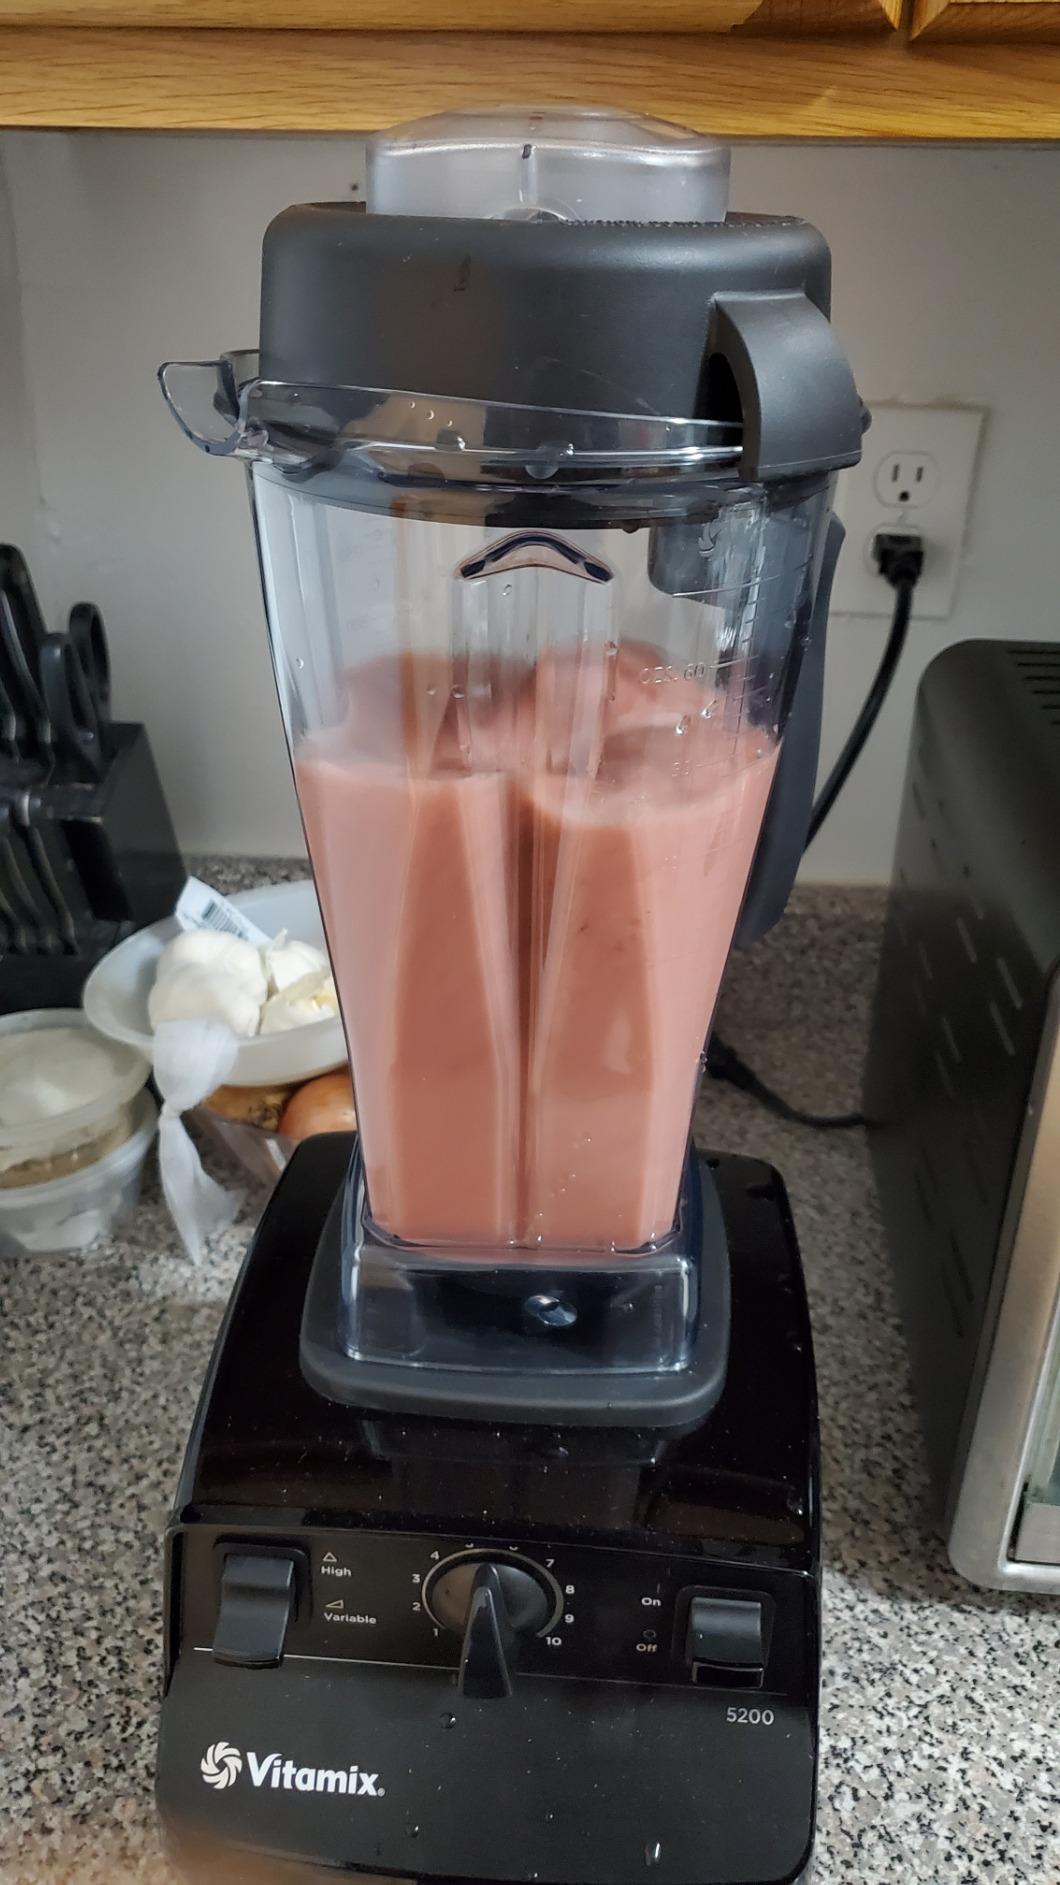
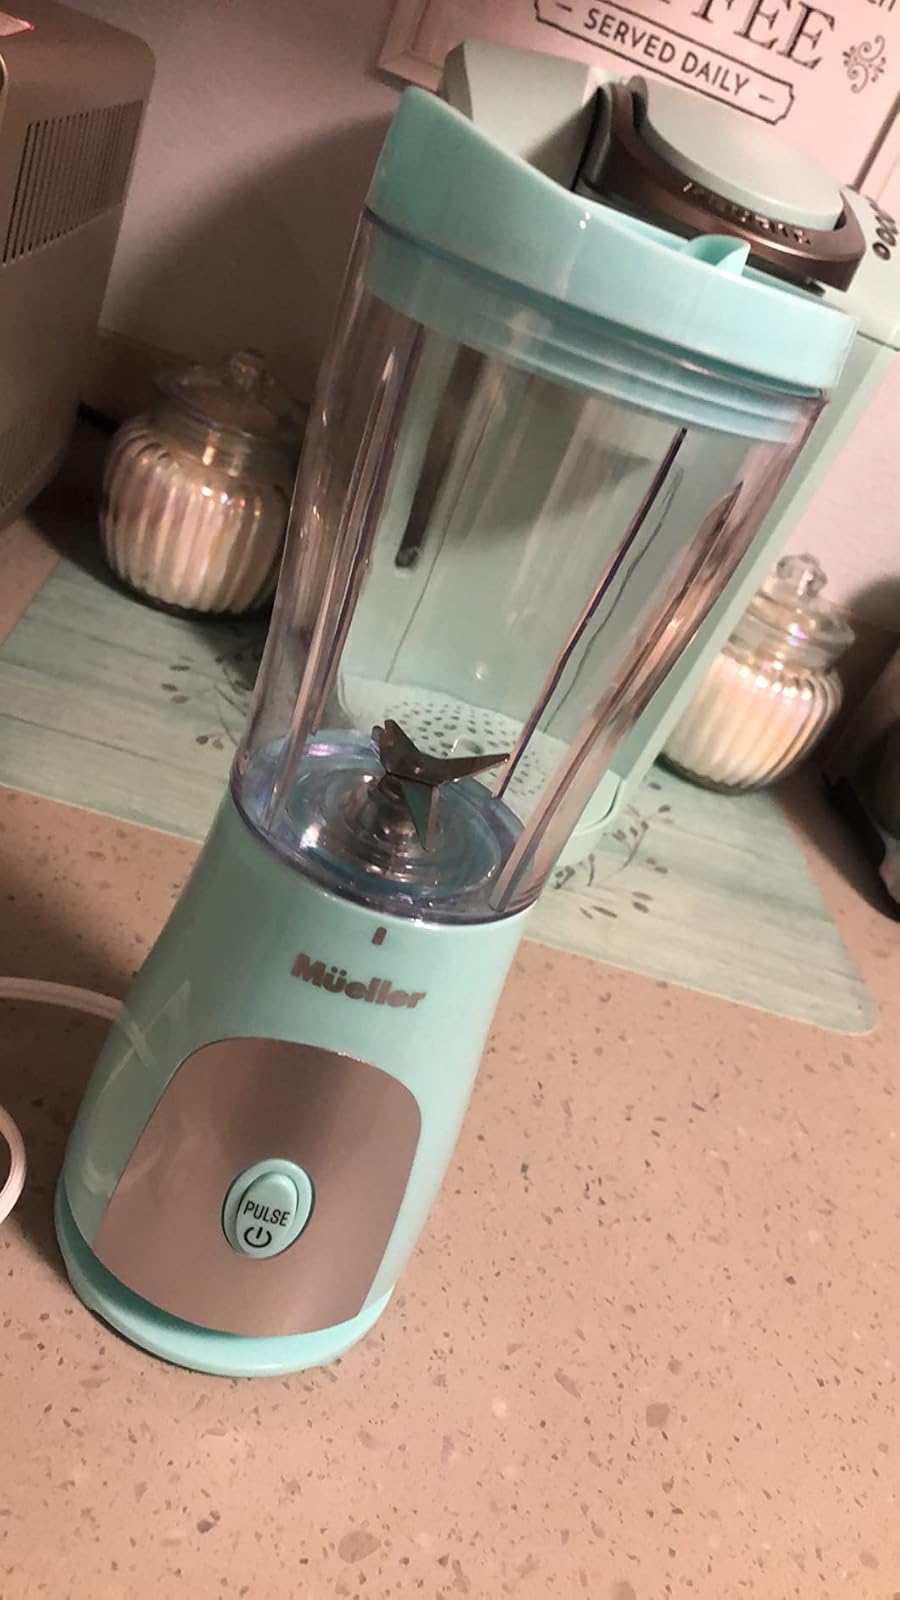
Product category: items_blender
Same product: no